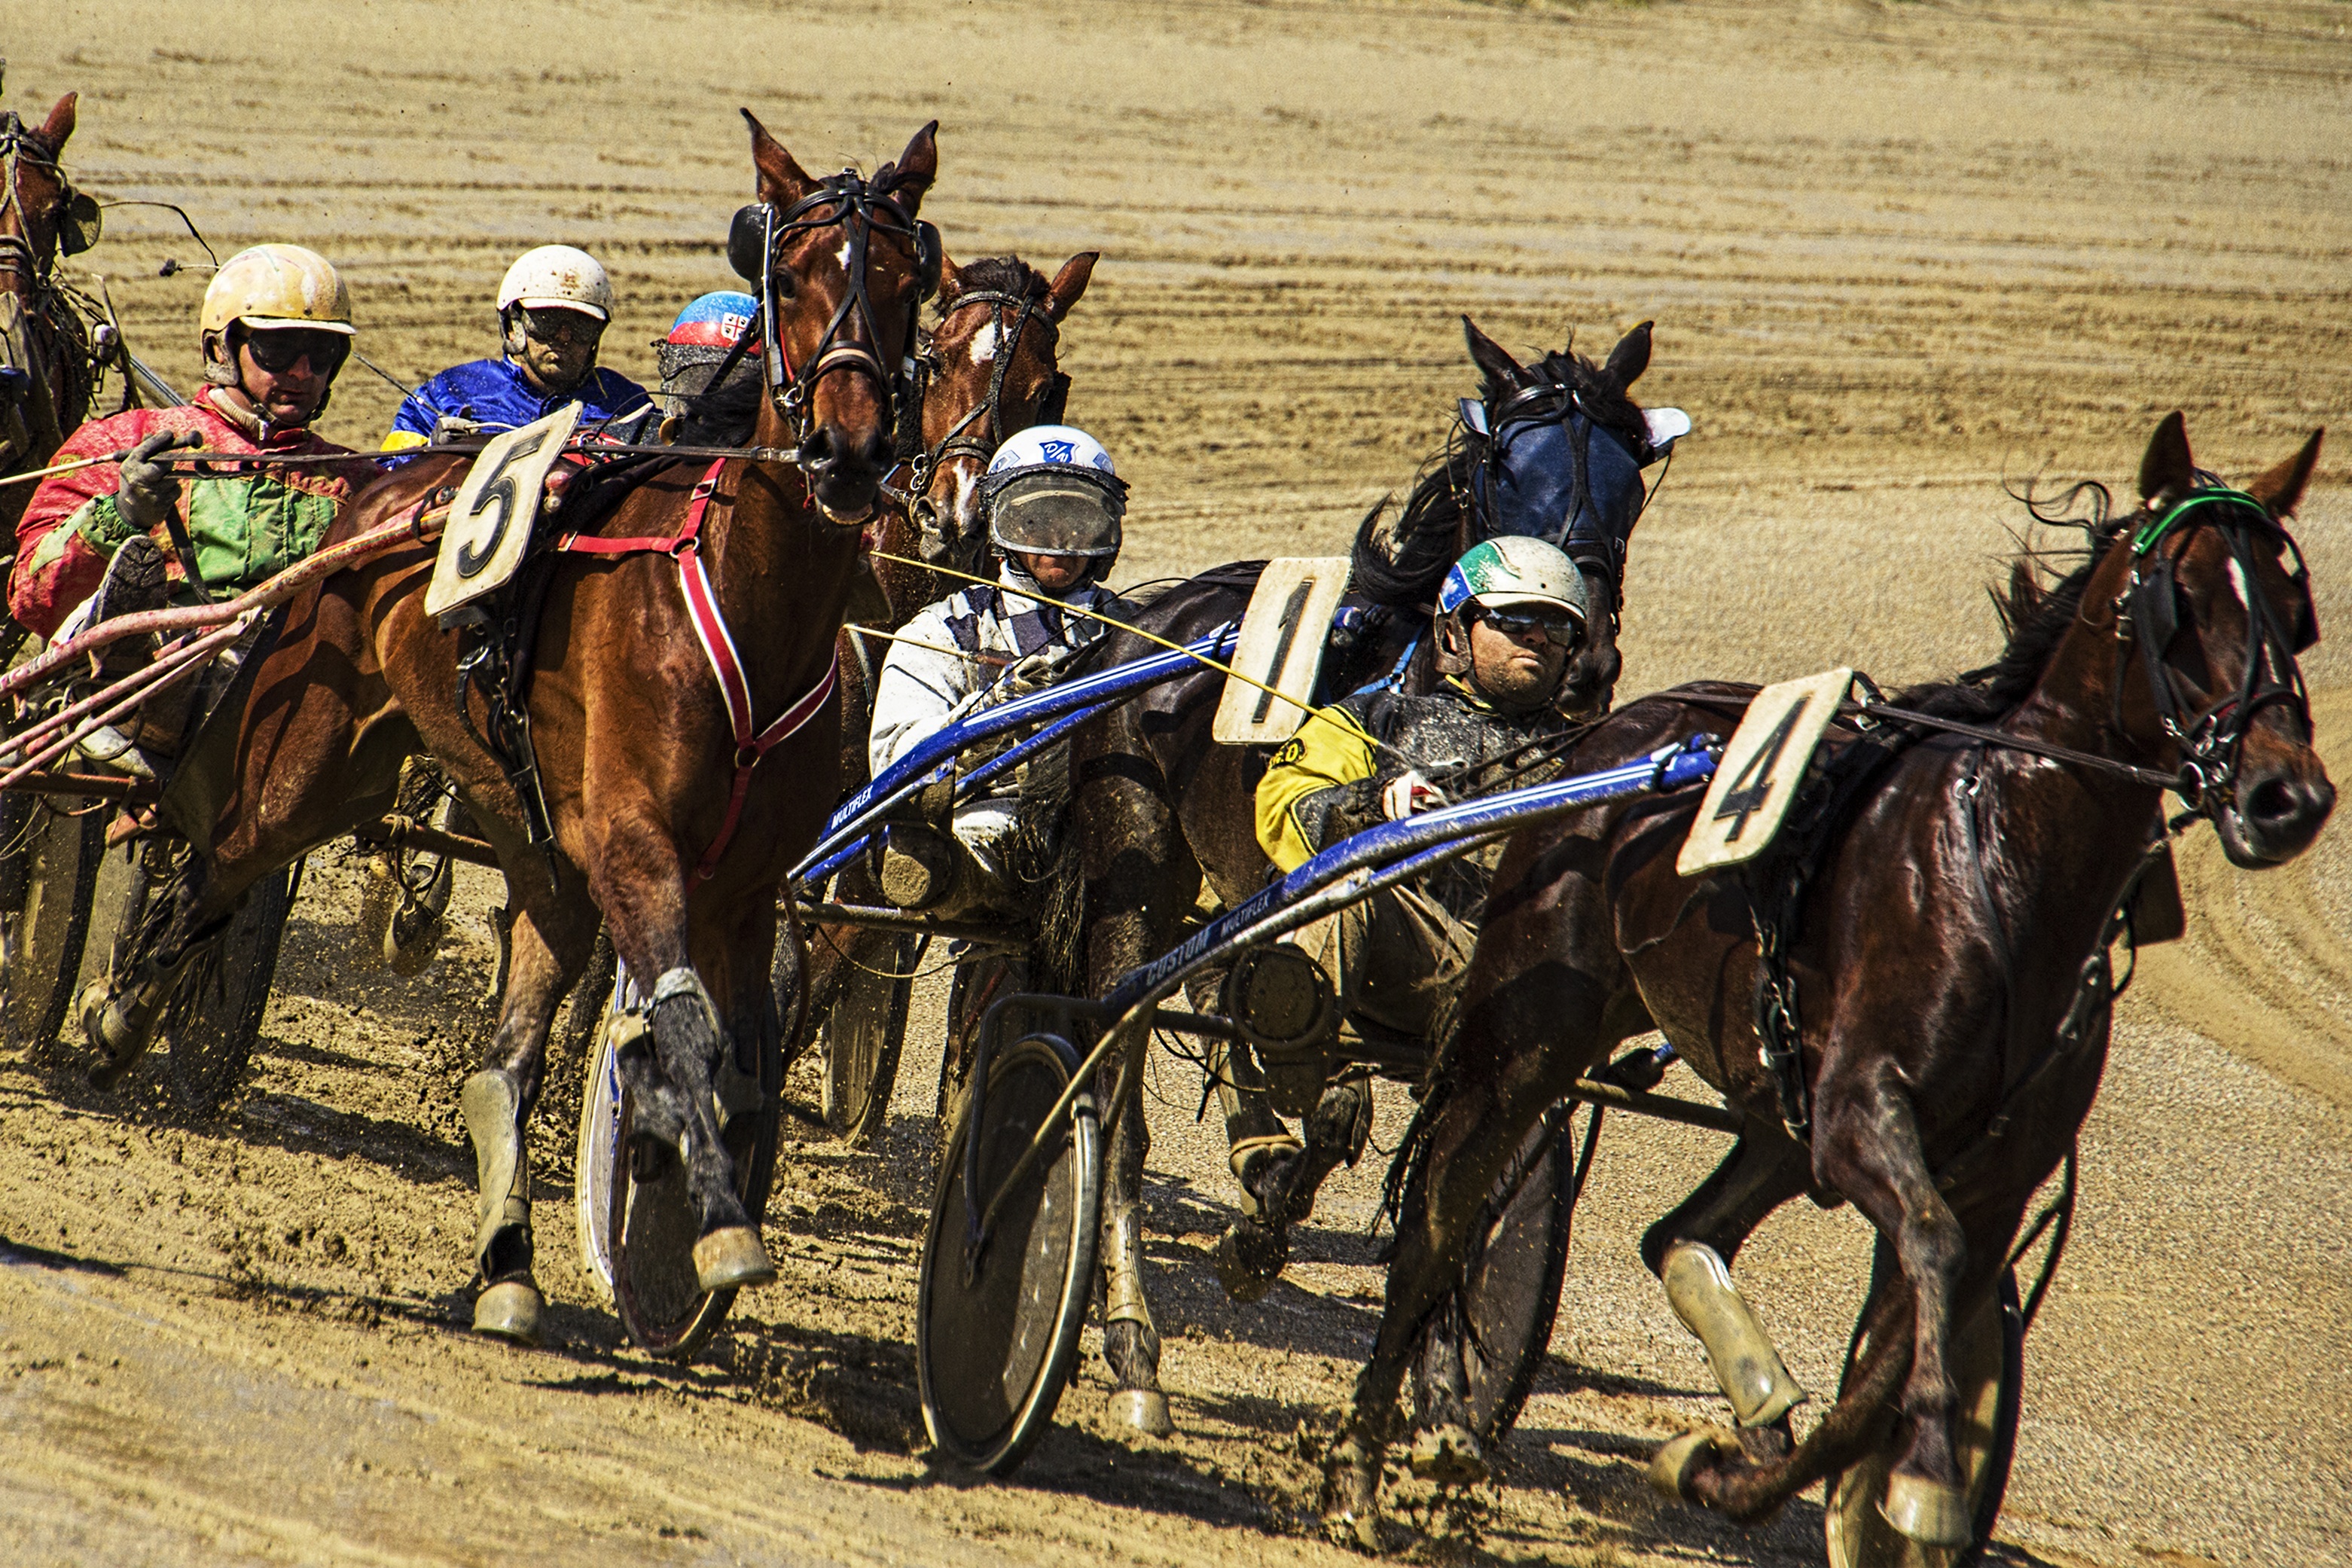
sport, atmosphere, horse, brown, mane, human, ride, equestrian, race, men, sporty, sports, animals, racing, jockey, mood, horse head, horse racing, pack animal, trotting, horse like mammal, horse harness, animal sports, equestrian sport, harness racing, sporty fight